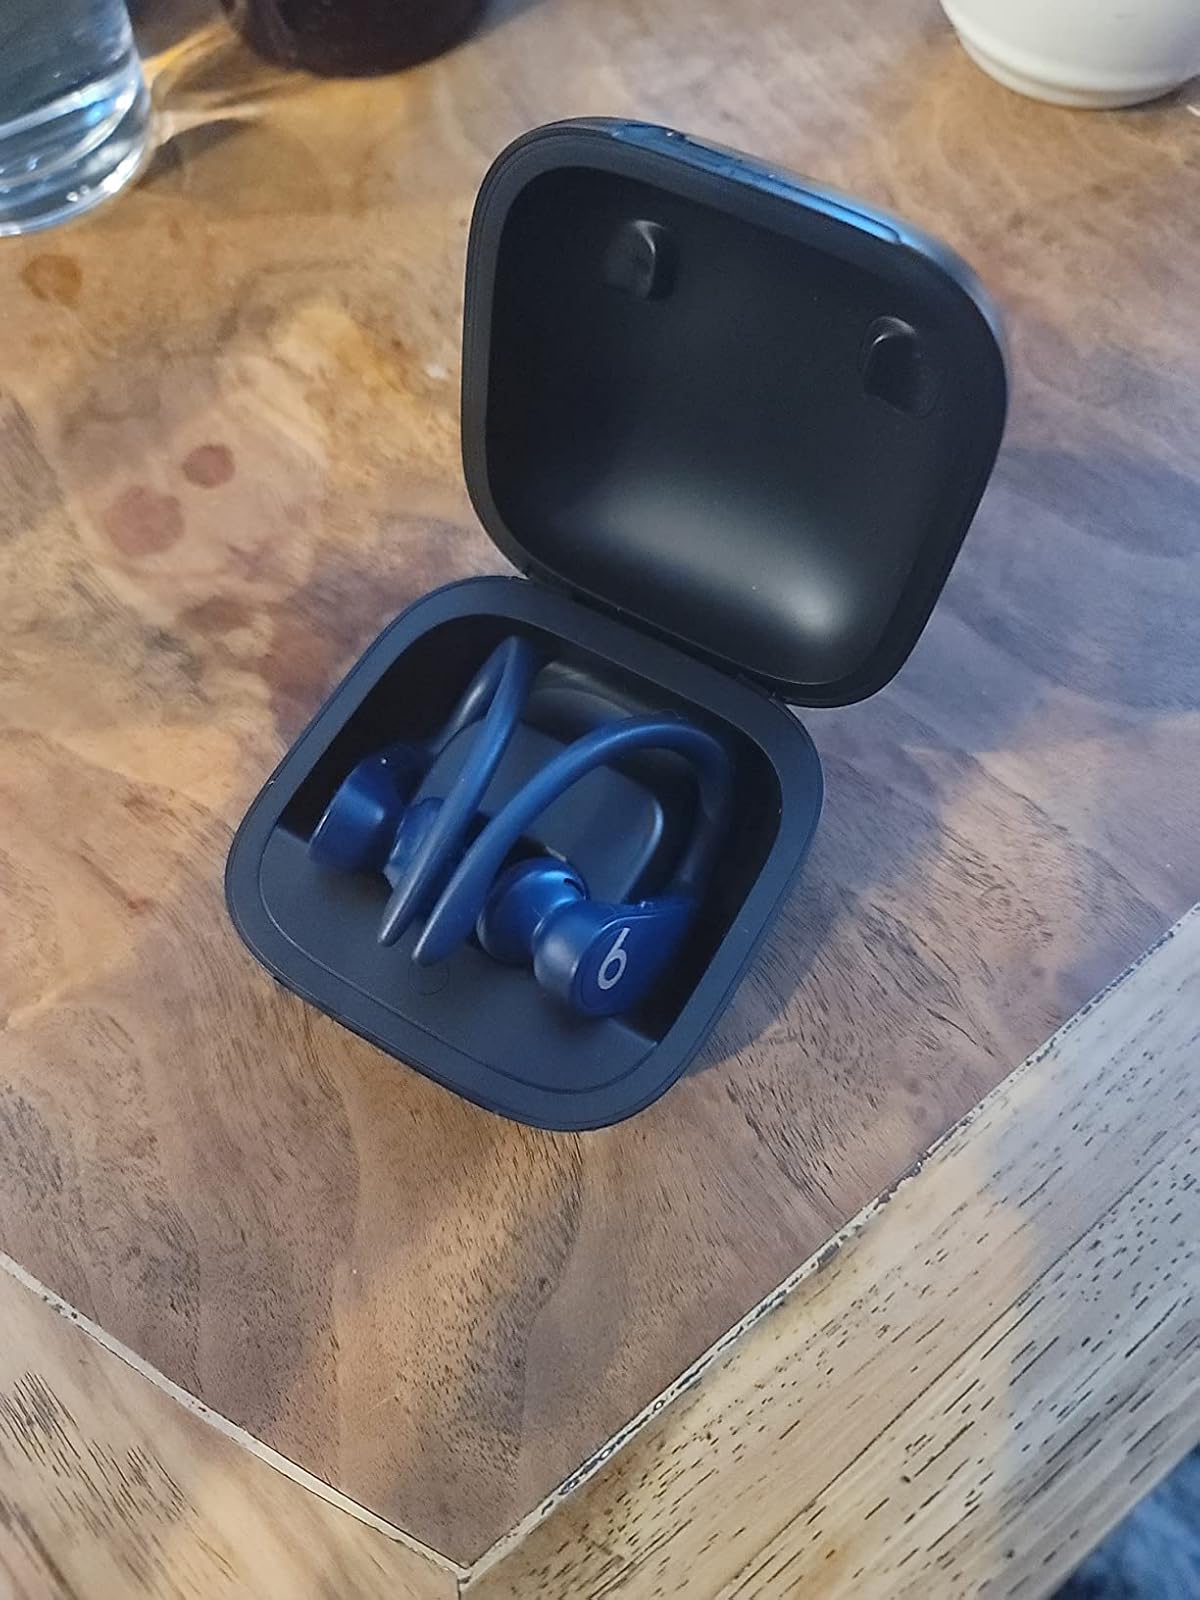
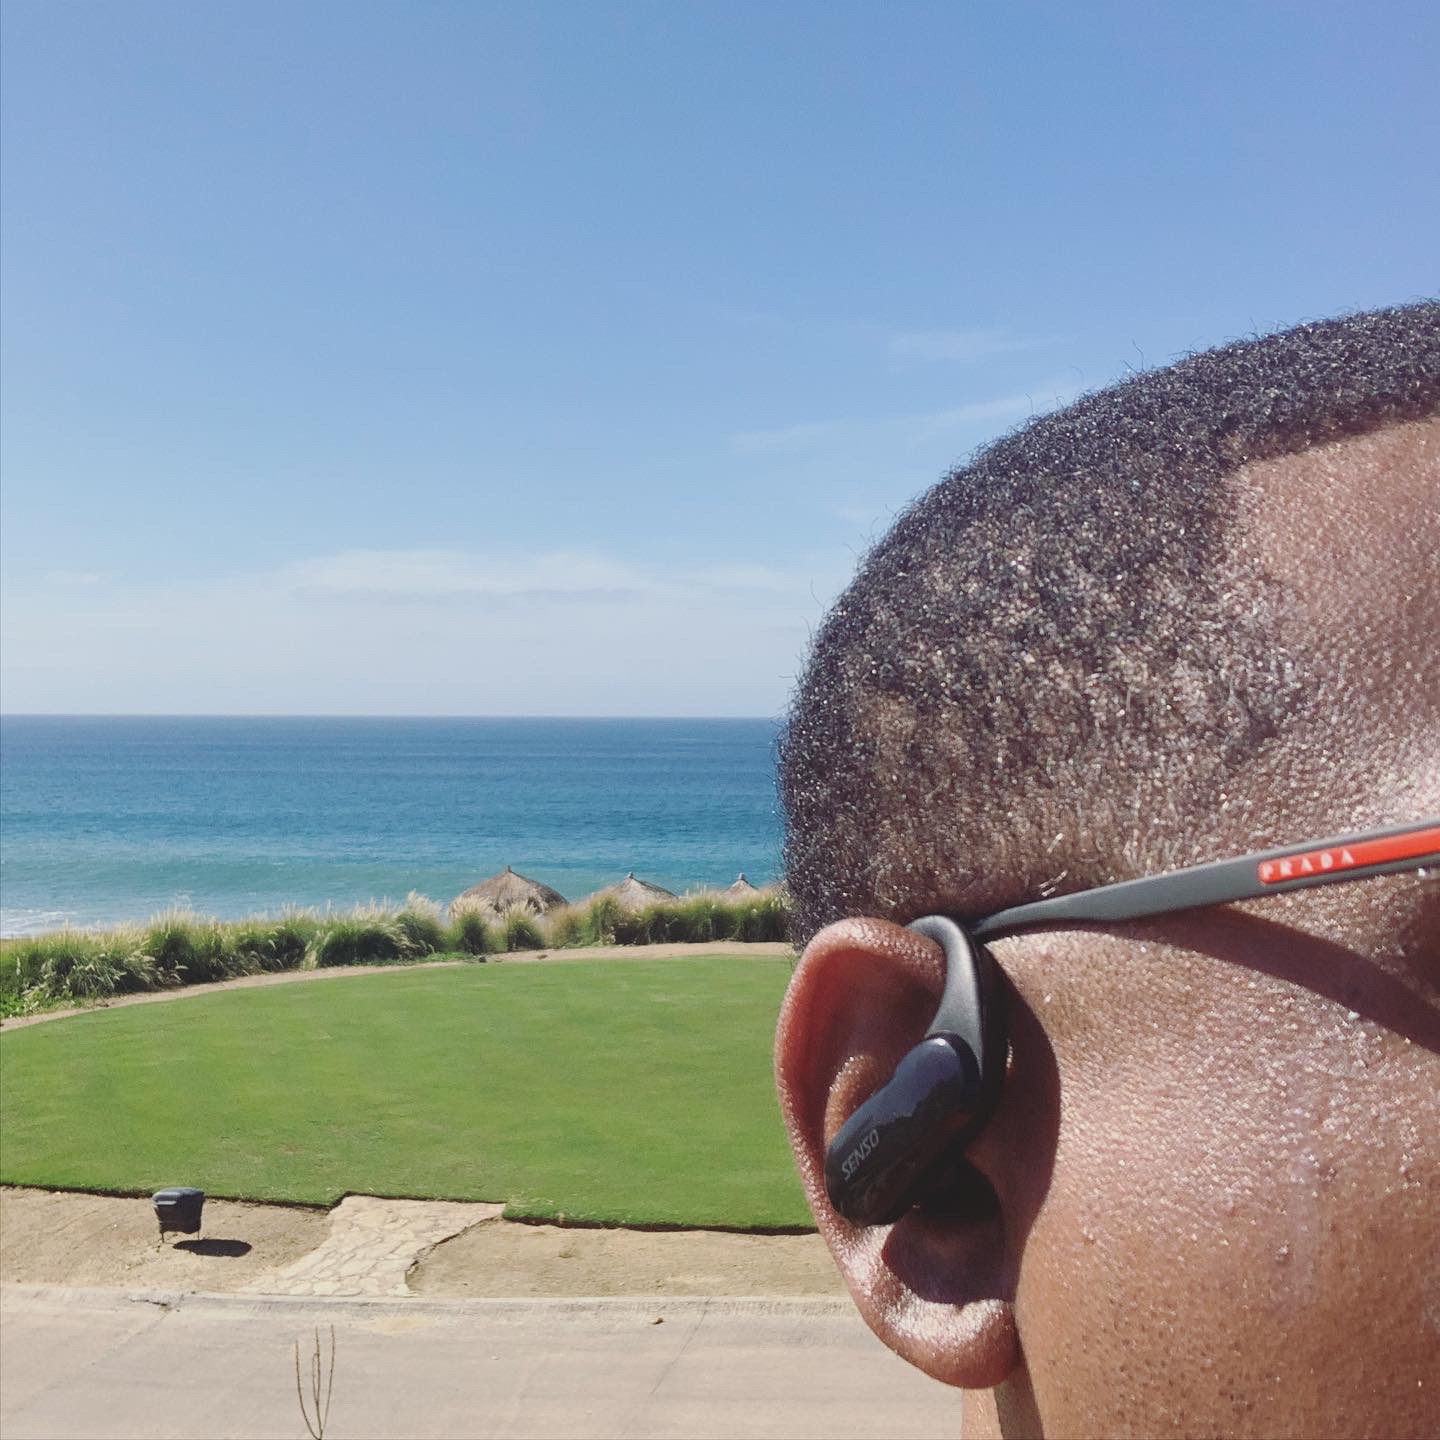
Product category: earbuds
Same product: no